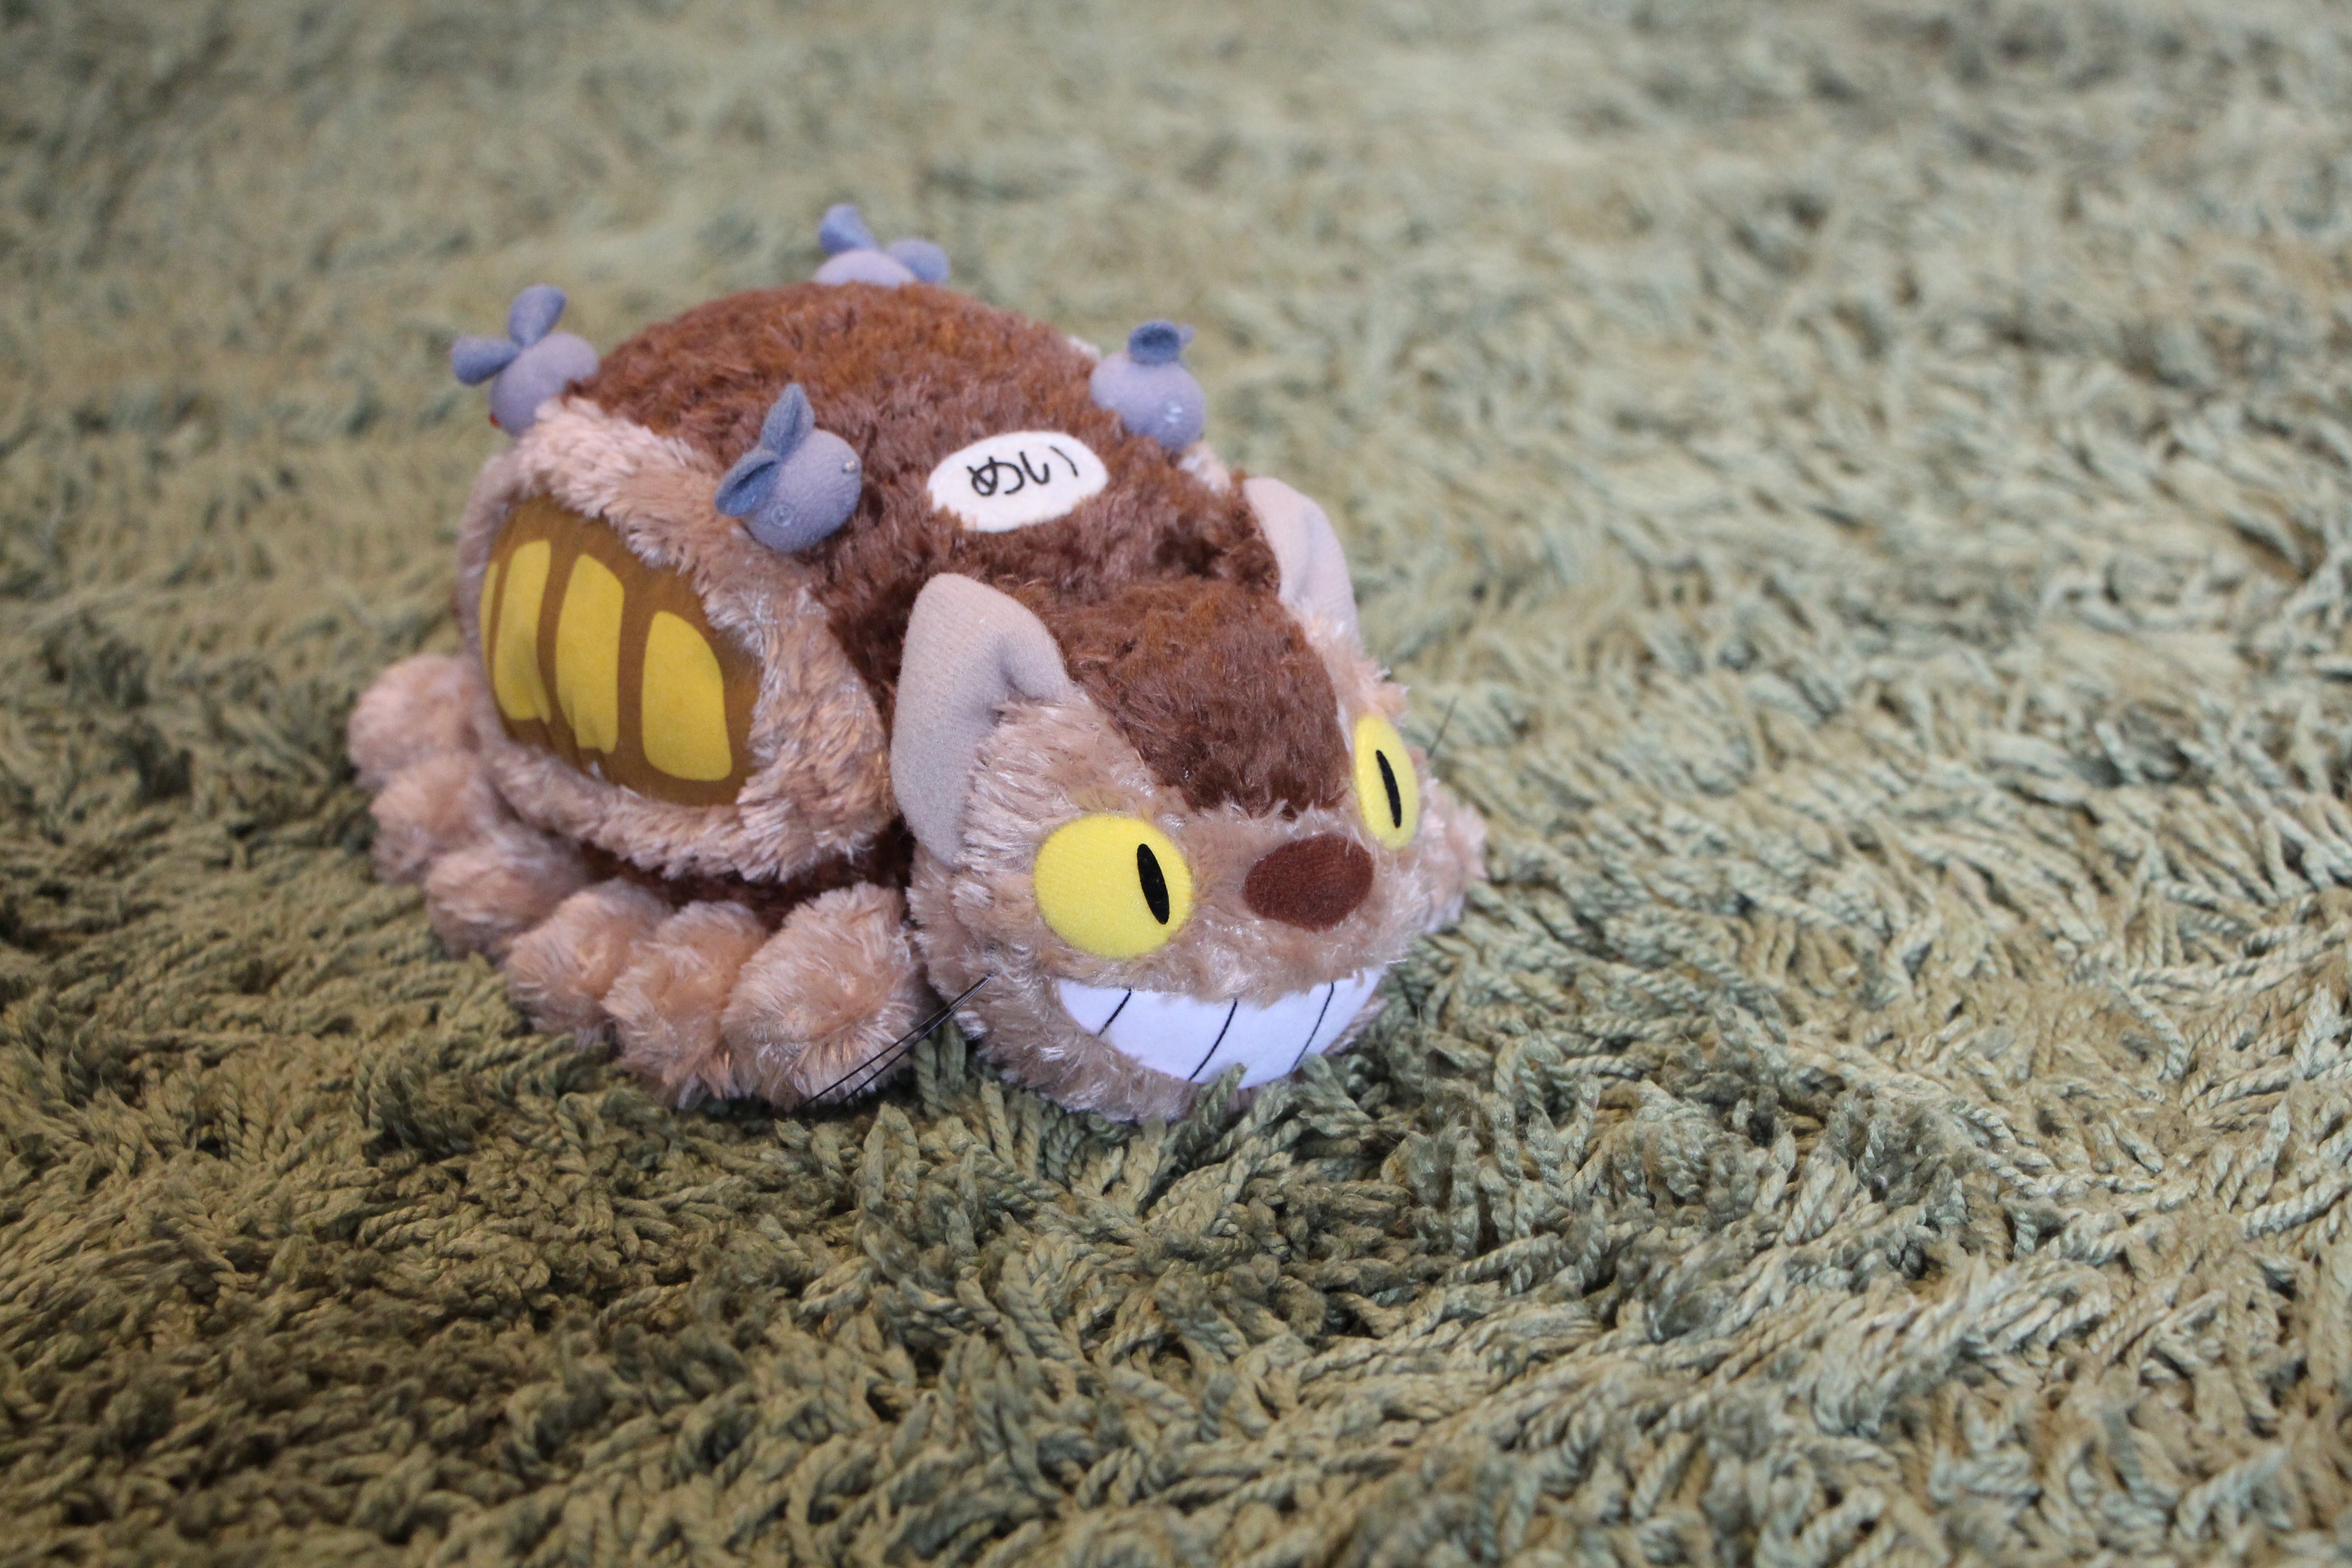
toy, material, doll, animation, cartoon, children s, cuteness, stuffed toy, my neighbor totoro, cat bus